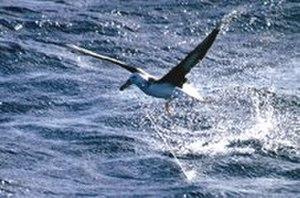
Albatros pris dans une longue ligne.Low res version.
Les Diomédéidés sont une famille d'oiseaux de mer, de l'ordre des Procellariiformes, dont le nom usuel est l'albatros en français. Ces oiseaux ont la plus grande envergure de toutes les espèces d'oiseaux actuels, celle des grands albatros du genre Diomedea pouvant atteindre 3,4 m, rendant la phase d'envol difficile. Ils planent en revanche sans effort, en utilisant les vents pour les porter sur de grandes distances.
Les activités humaines ont toujours eu un effet significatif sur beaucoup d'espèces d'oiseaux. Plus d'une centaine d'espèces disparurent dans la période historique. Les extinctions les plus dramatiques se sont produites dans l'océan Pacifique après que les hommes eurent colonisé les îles de Mélanésie, de Polynésie et de Micronésie provoquant la disparition de 750 à 1 800 espèces. Selon l’institut Worldwatch, beaucoup de populations d’oiseaux déclinent actuellement dans le monde, 1 200 espèces étant menacées d’extinction dans le siècle à venir. La principale raison évoquée est la destruction de l’habitat.
L'Albatros à sourcils noirs est une espèce de grands oiseaux marins de la famille des Diomedeidae. C'est une espèce menacée, classée sur la liste rouge des espèces en danger de l'UICN, mais c'est l'espèce d'albatros la plus commune et la plus répandue.